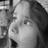
Emotion: surprise